Sorbonne (building)

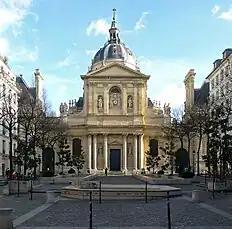
The Sorbonne Chapel.

The name Sorbonne (French: "La Sorbonne") is commonly used to refer to the historic University of Paris in Paris, France or one of its successor institutions (see below). It is also the name of a building in the Latin Quarter of Paris which from 1253 onwards housed the College of Sorbonne, part of one of the first universities in the Western world, later renamed University of Paris and commonly known as "the Sorbonne". The Sorbonne building and the “"La Sorbonne"” trademark are owned by the "Chancellerie des Universités de Paris".